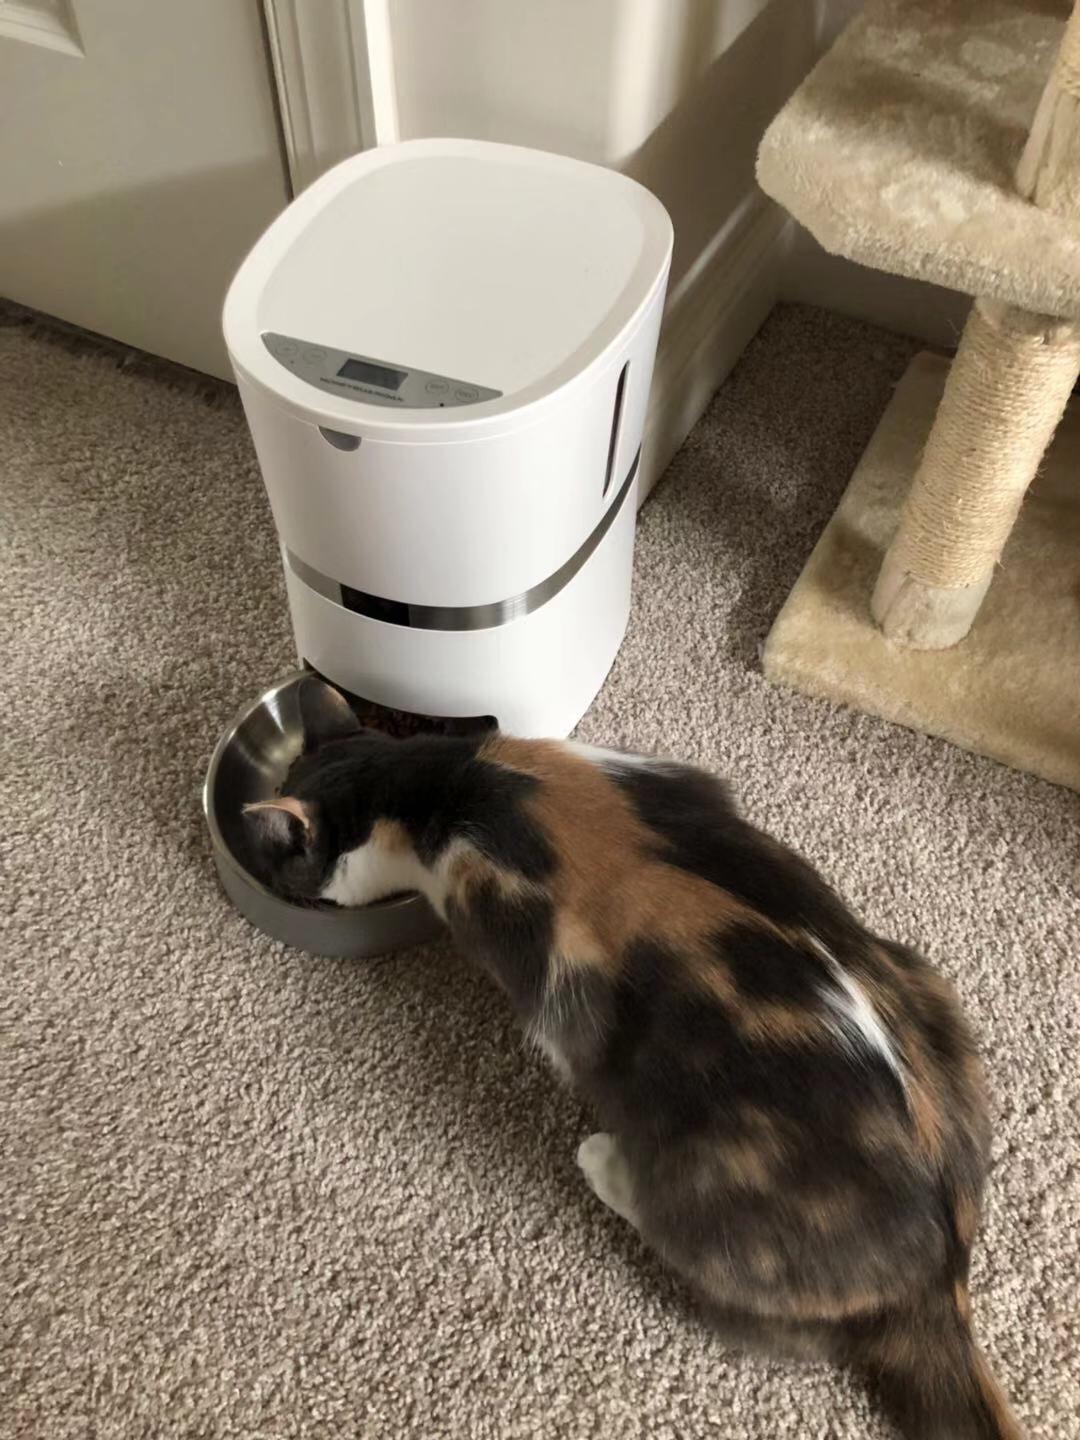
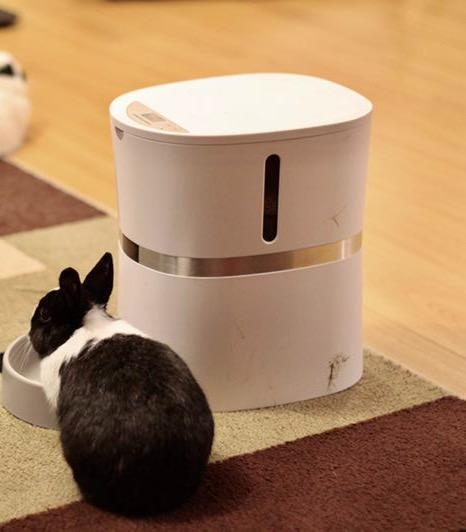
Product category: items_feeder
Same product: yes